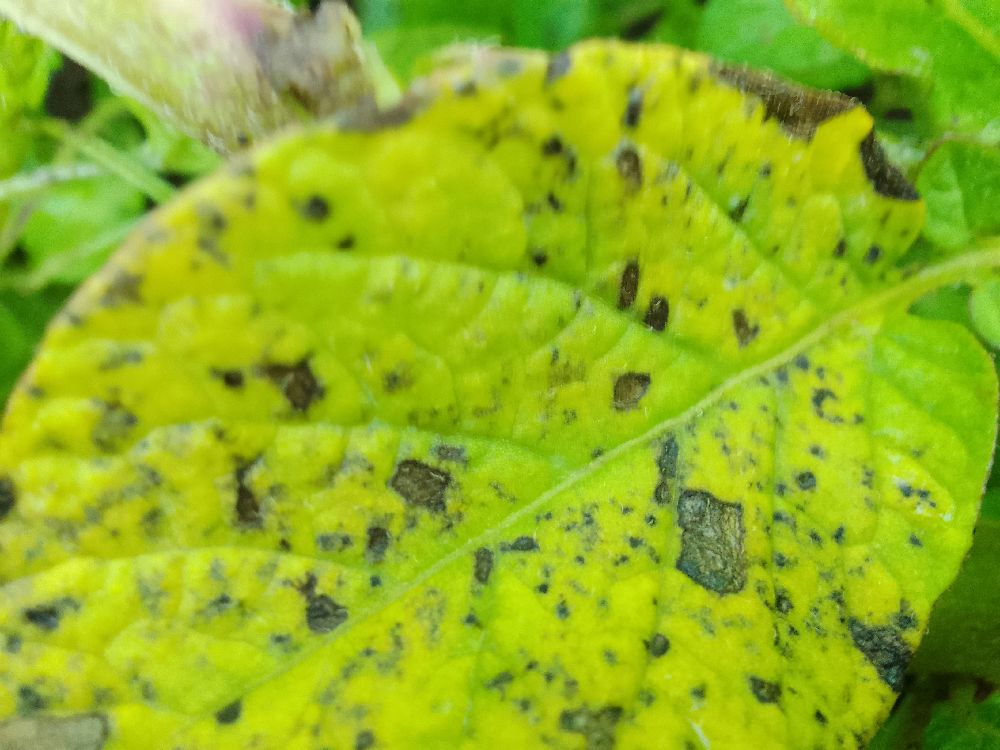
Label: Early blight